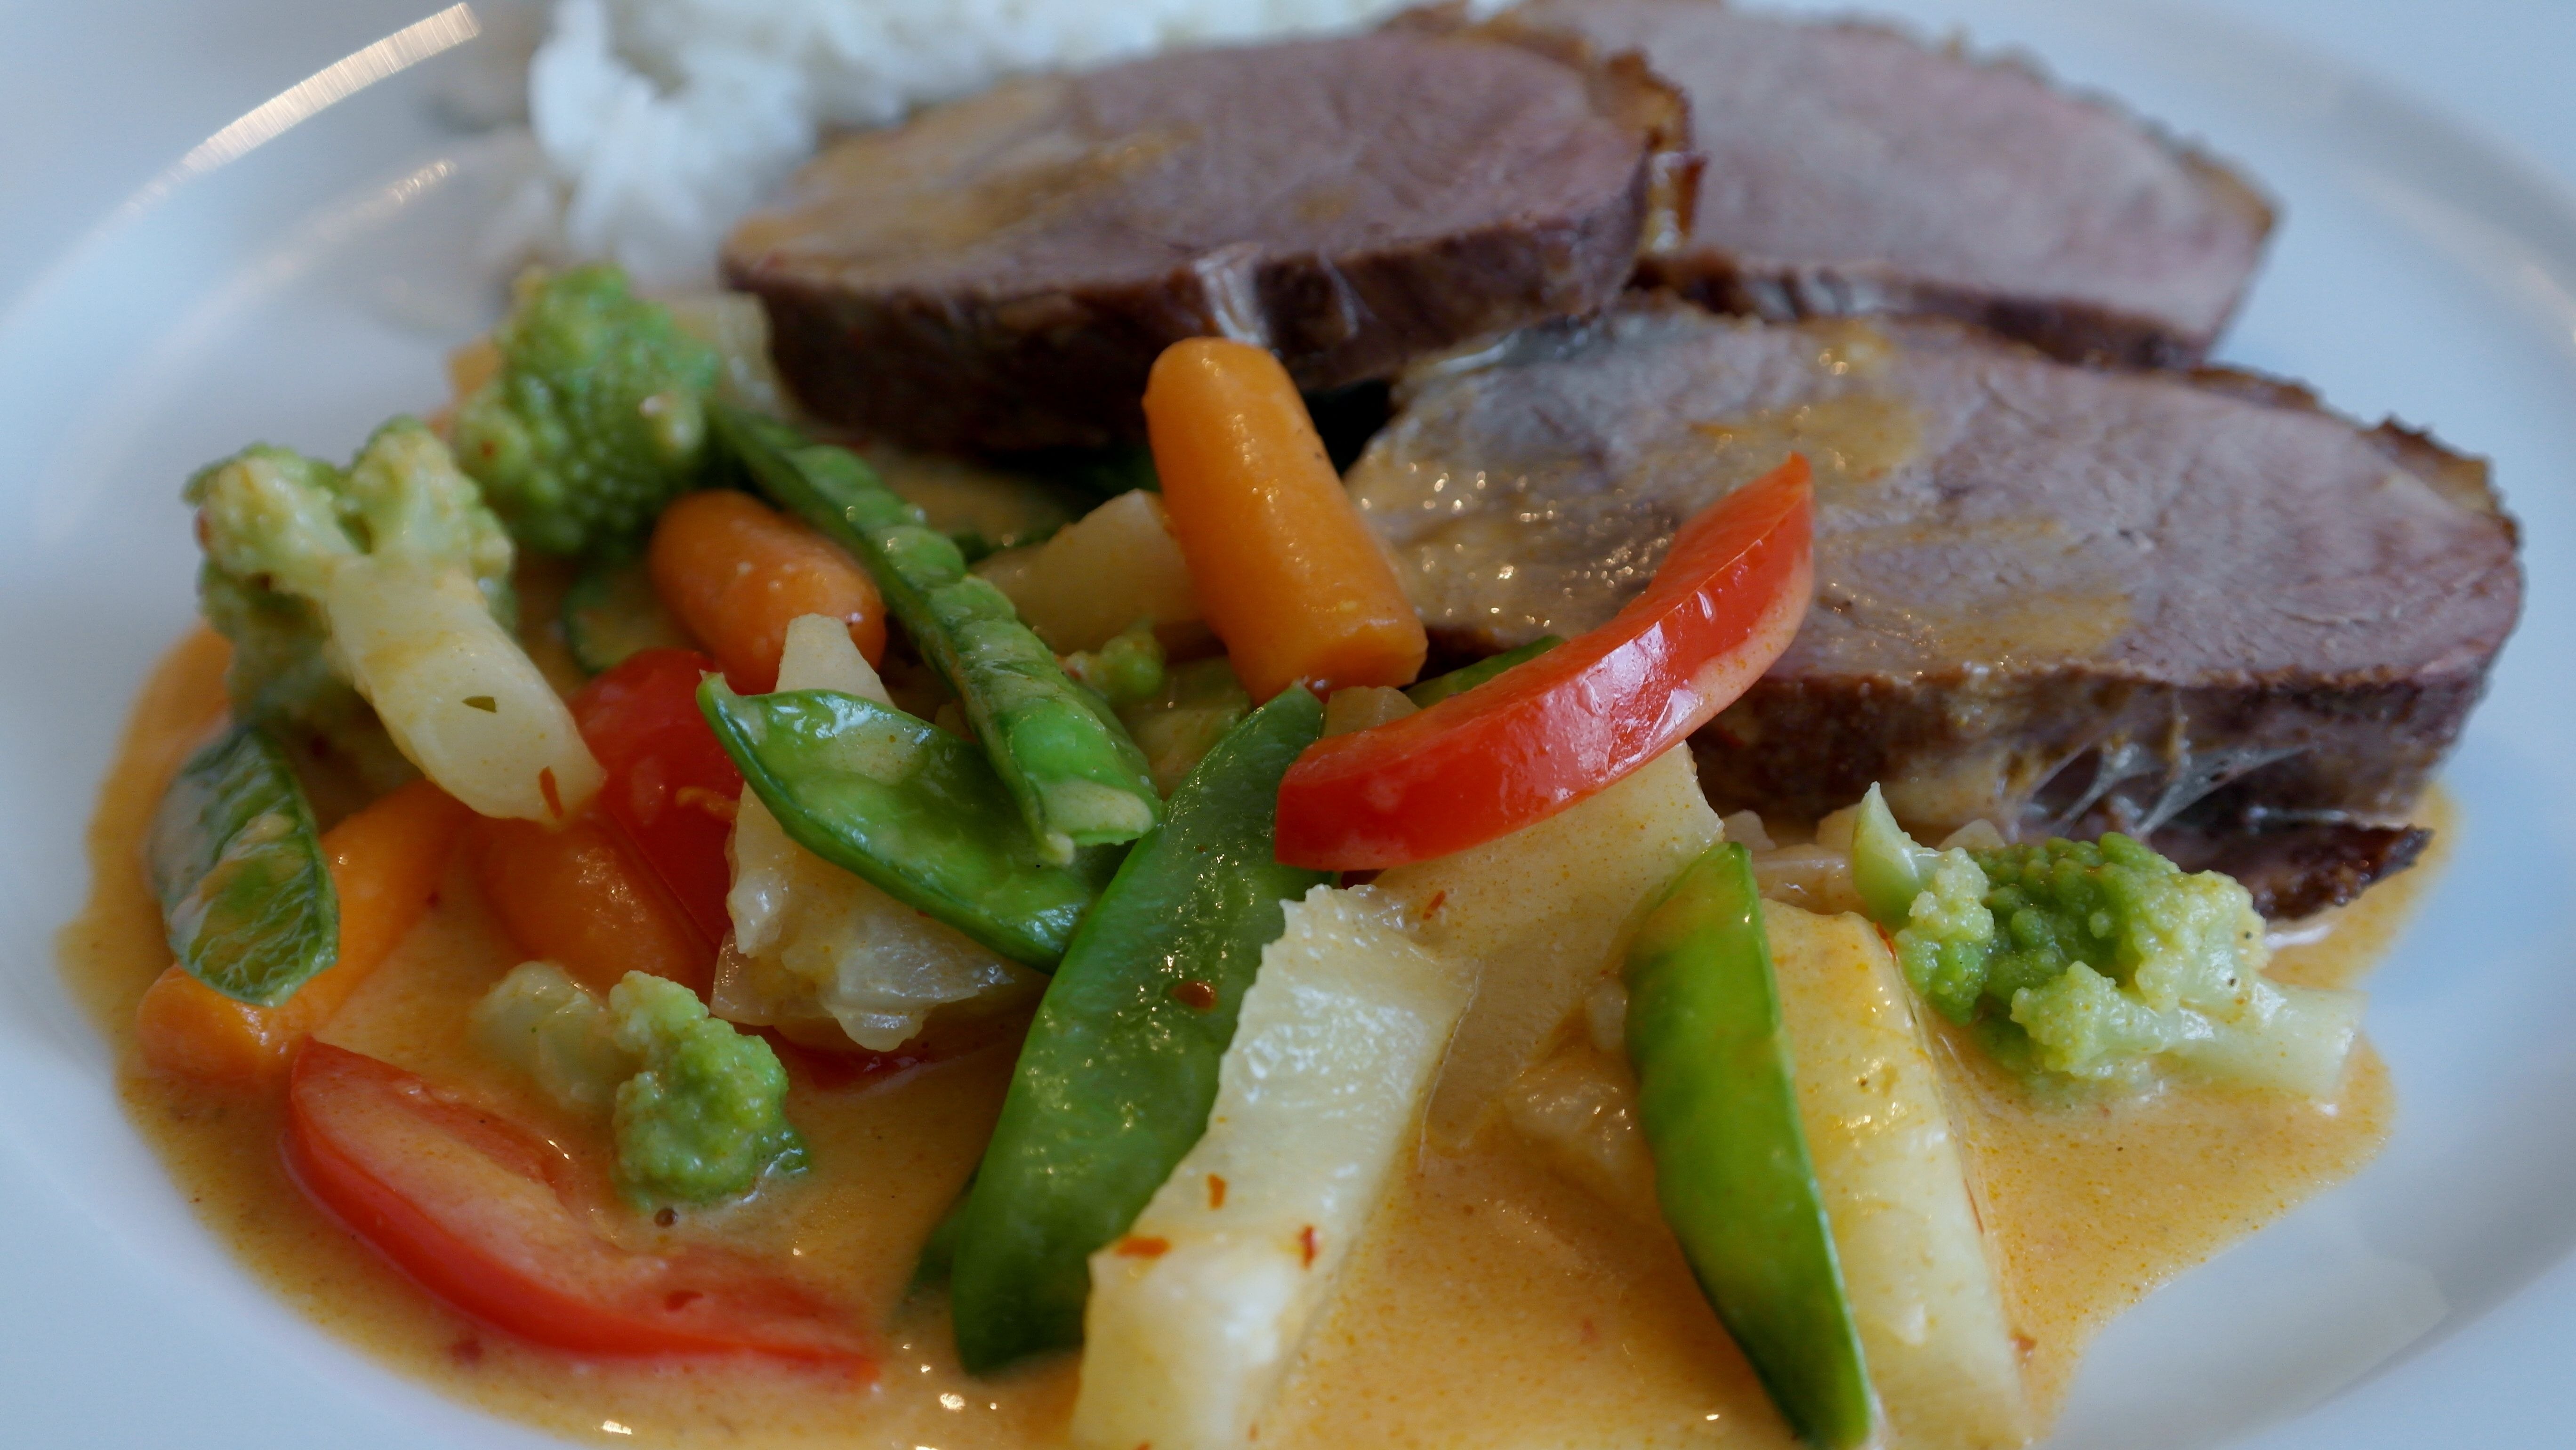
sharp, dish, meal, food, produce, vegetable, meat, cuisine, delicious, rice, cook, crust, duck, vegetables, beans, vegetarian food, enjoy, substantial, paprika, carrots, thai curry, duck breast, crispy duck